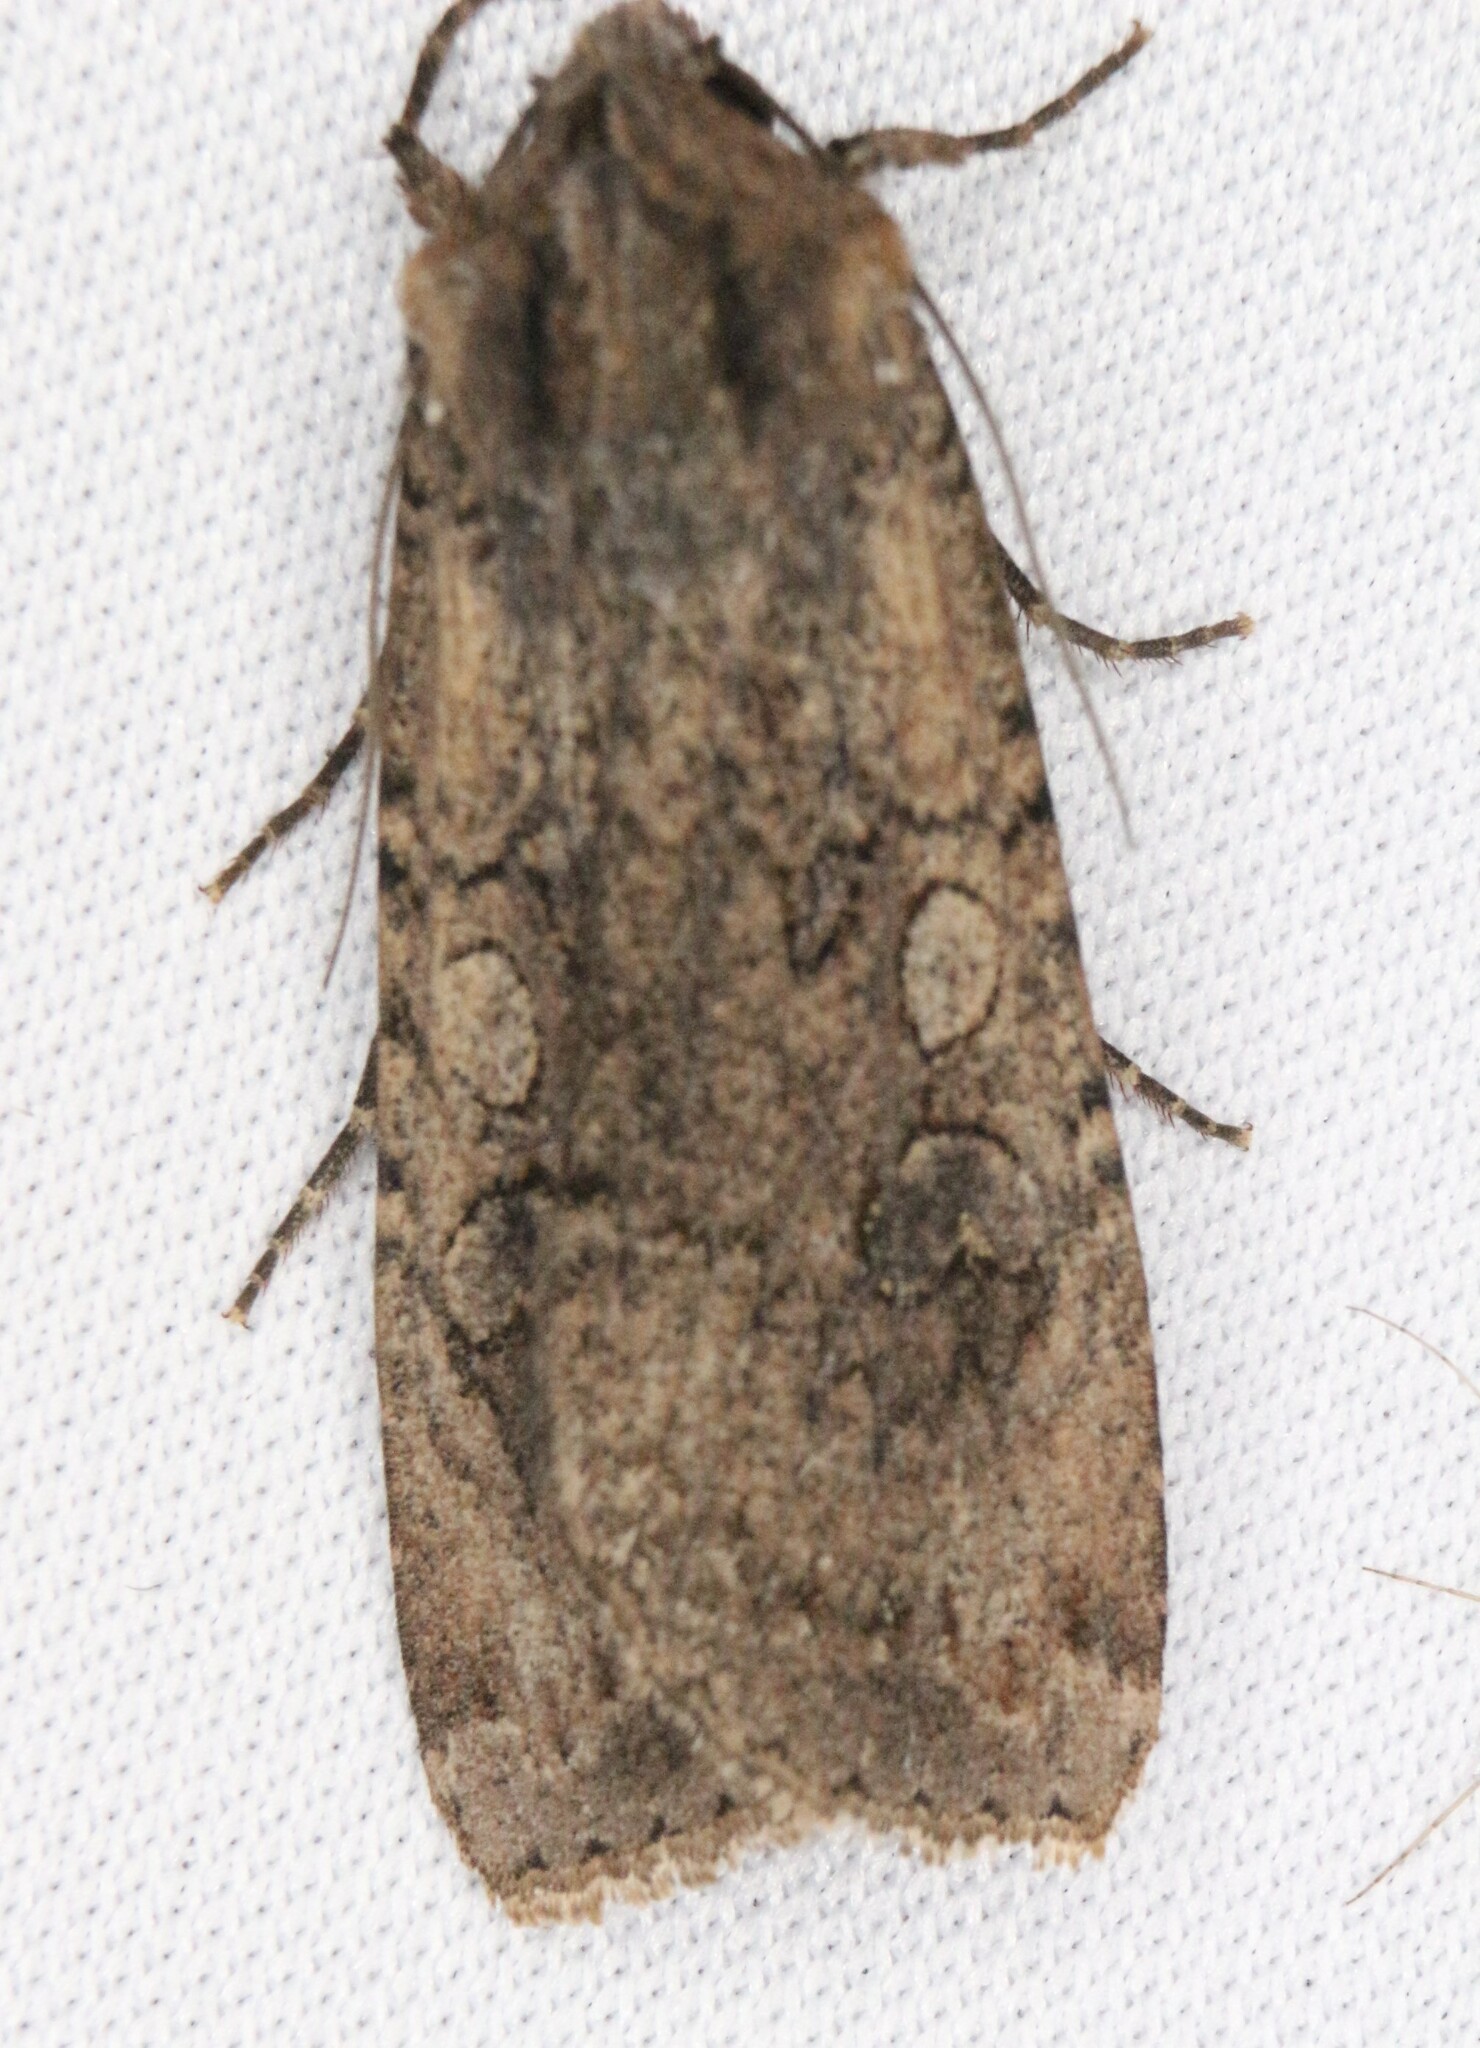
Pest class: cutworms